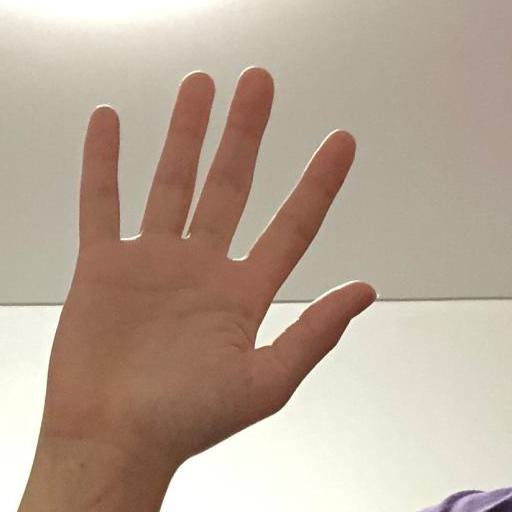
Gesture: palm